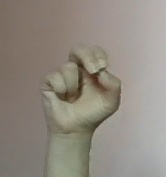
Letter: gaaf